Beeston, Leeds

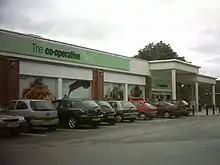
The Co-op on Old Lane

Beeston is home to the Beeston Centre of the Leeds City College (formerly Joseph Priestley College) and Elliott Hudson College. Beeston has one secondary school, Cockburn School which is a specialist arts college.